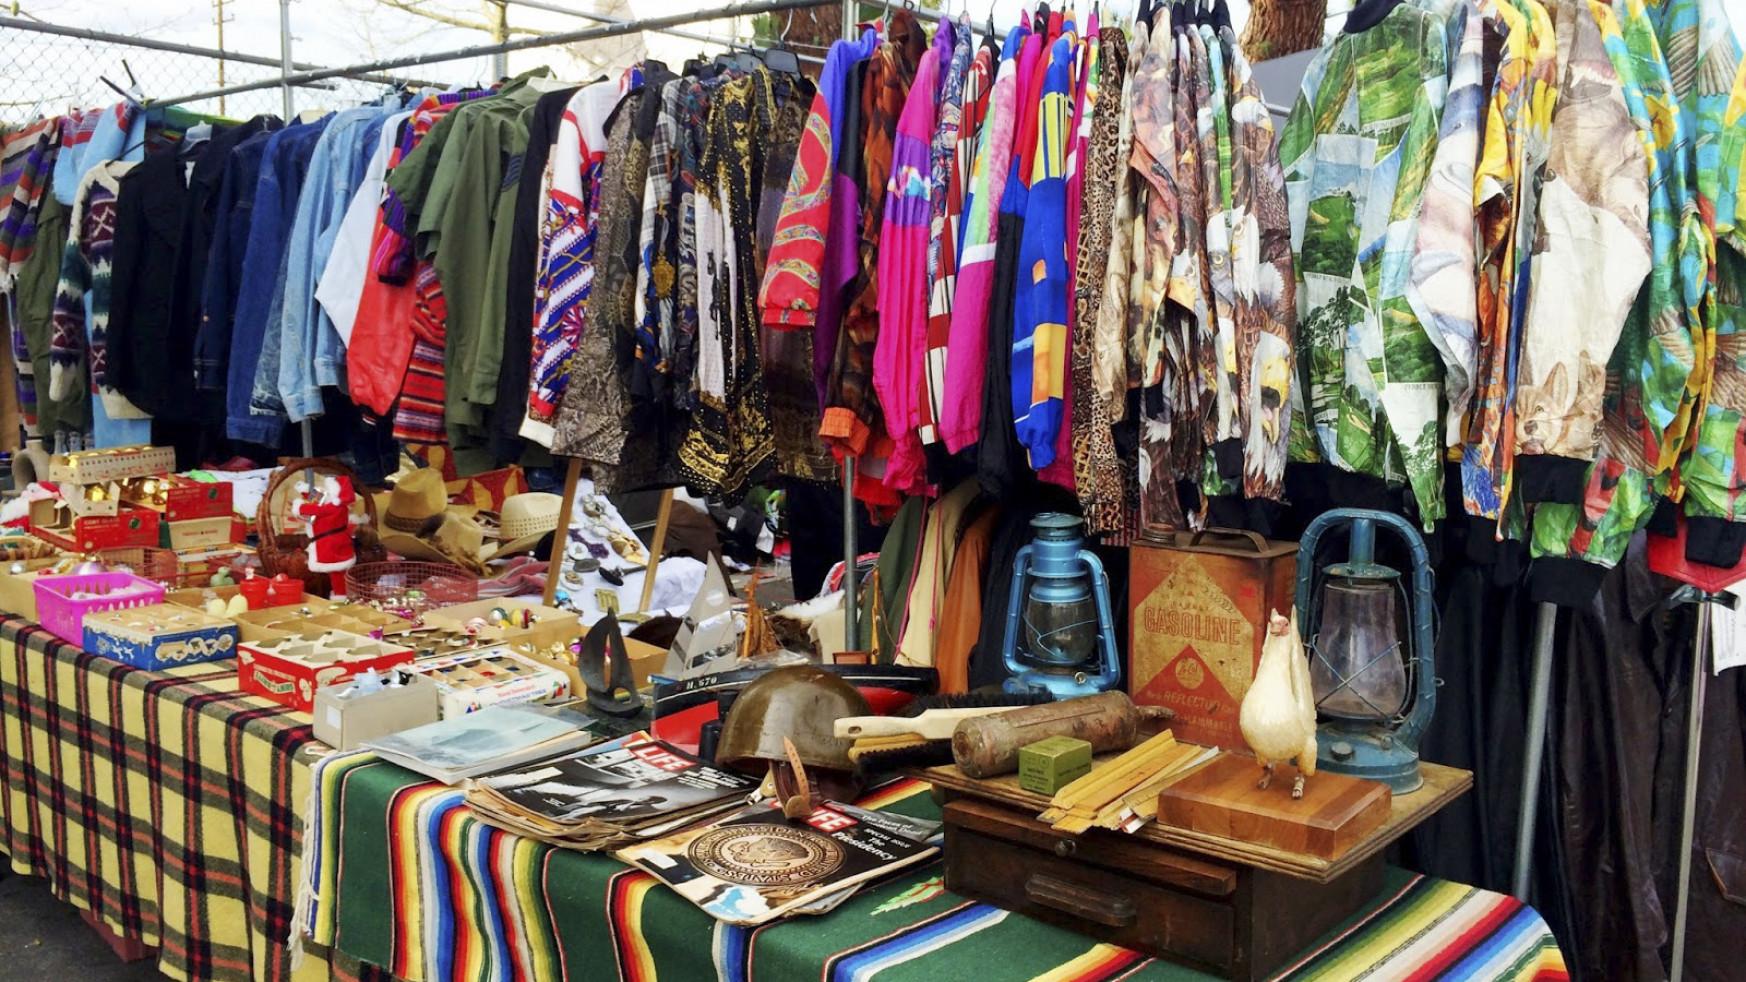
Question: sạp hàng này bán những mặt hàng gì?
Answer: chủ yếu là quần áo